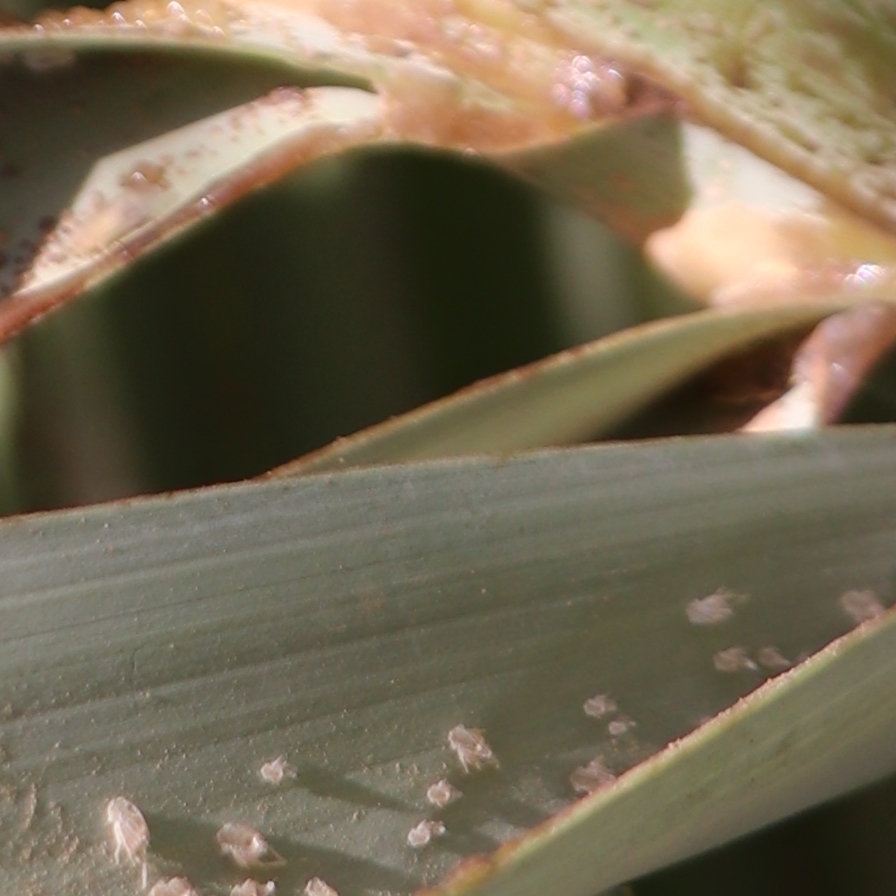
Label: Dubas